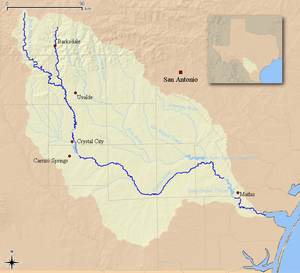
Nueces River
Nueces er en flod som løber nord-syd i den sydvestlige del af Texas i USA. Den løber ud i den Mexicanske Golf 100 km nord for grænsen til Mexico, og nord for Corpus Christi. Den er totalt over 507 km fra nord til syd, og har et afvandingsområde på 435.820 km². Vest for dette flodsystem ligger grænsefloden Rio Grande. Nueces har flere bifloder og er delvis udbygget med vandkraftproduktion.